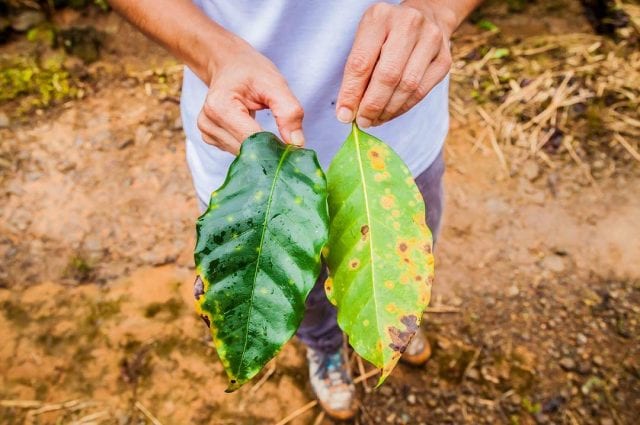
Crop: unknown
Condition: coffee_coffee_rust